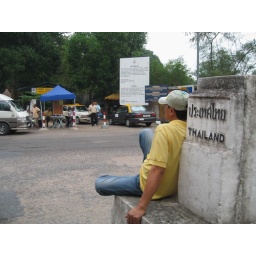
Malaysia-Thailand border stone and the Bukit Kayu Hitam-Danok border crossing. Another stone lies across the road near the blue tent.